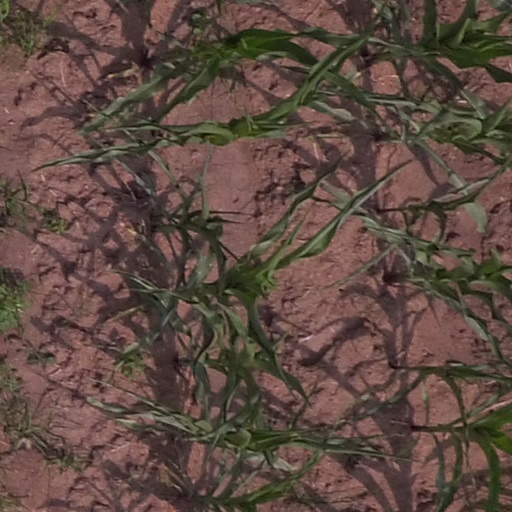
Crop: maize; corn